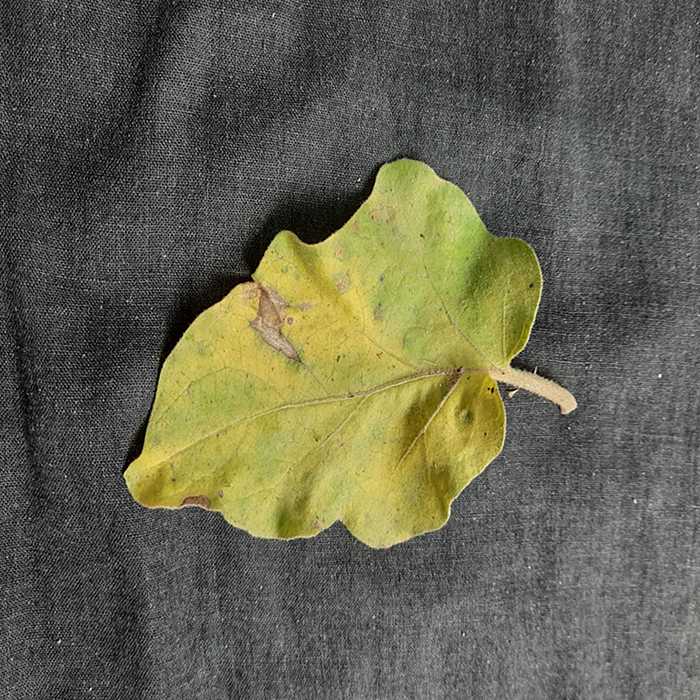
Plant: Eggplant
Label: Eggplant verticillium wilt